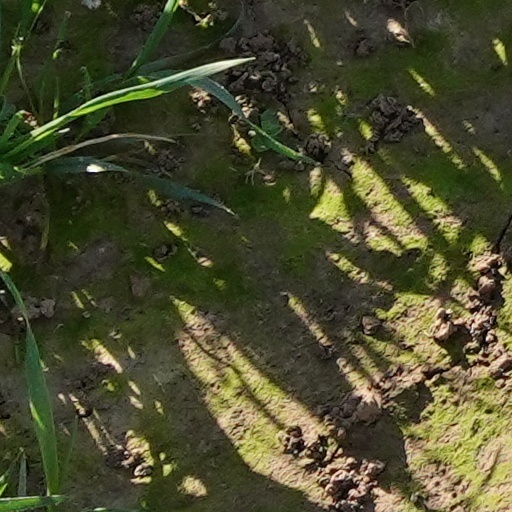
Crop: wheat